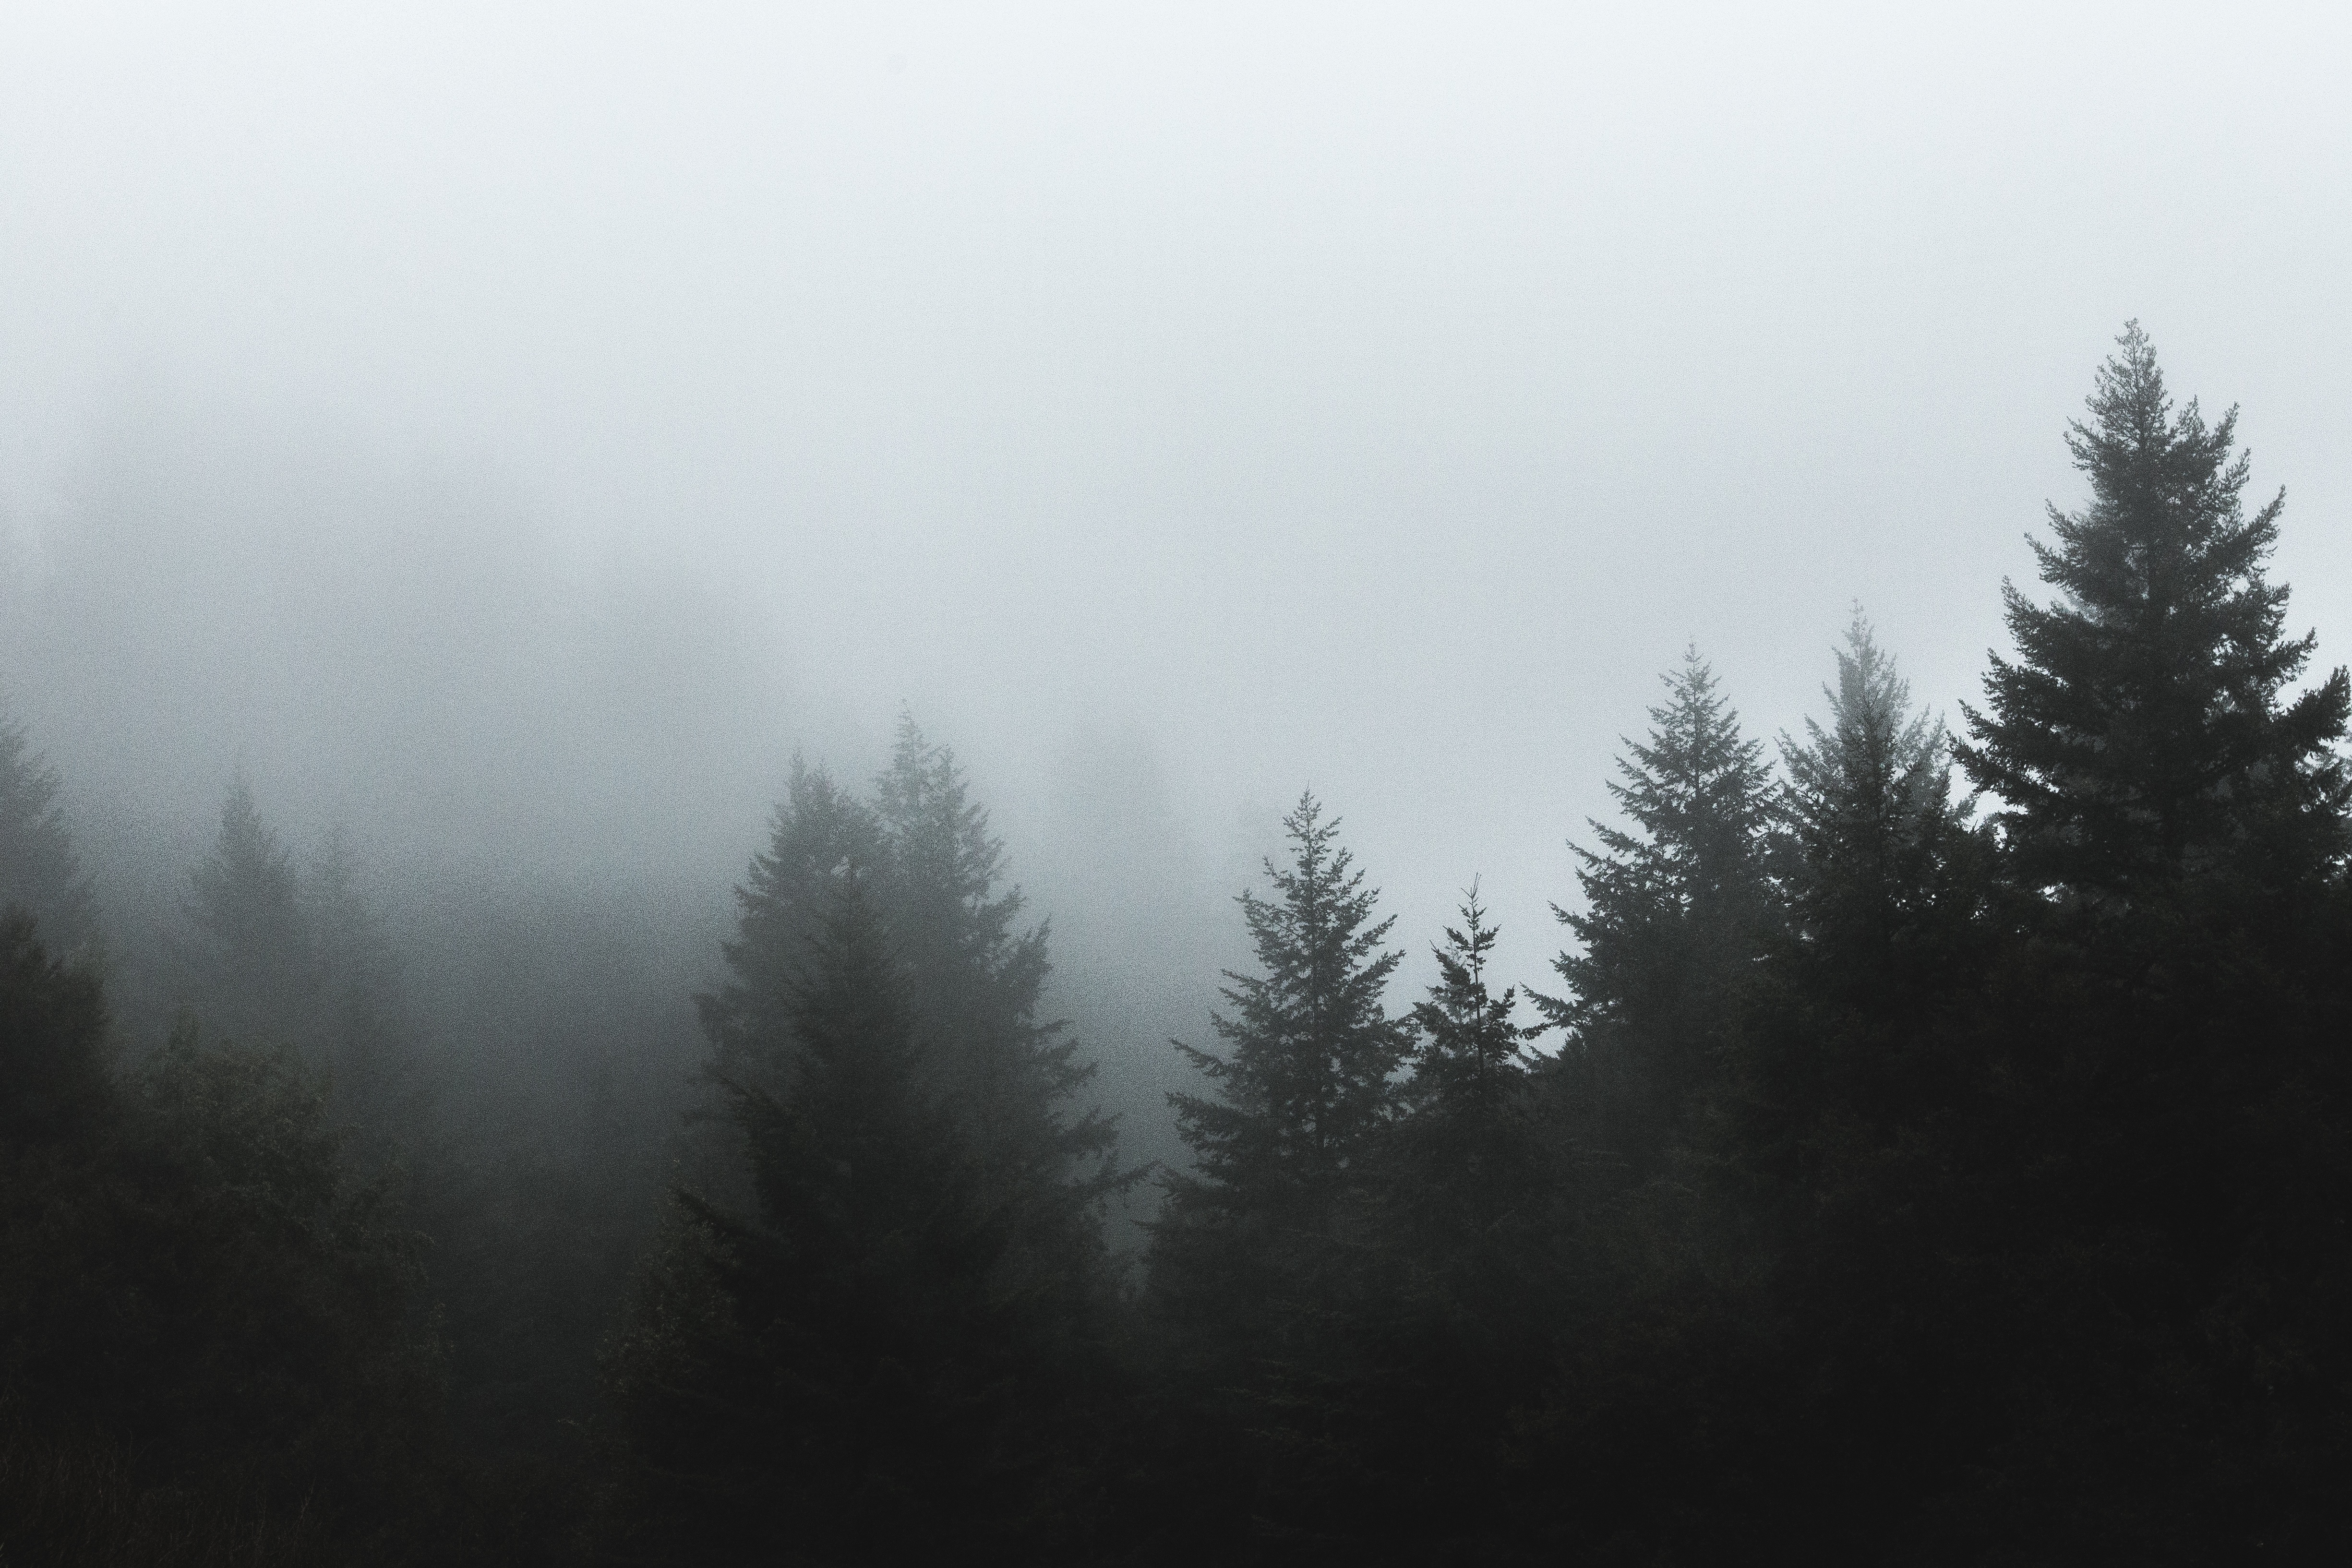
tree, nature, forest, mountain, snow, wood, fog, mist, sunlight, morning, dawn, atmosphere, pine, weather, haze, darkness, atmospheric phenomenon